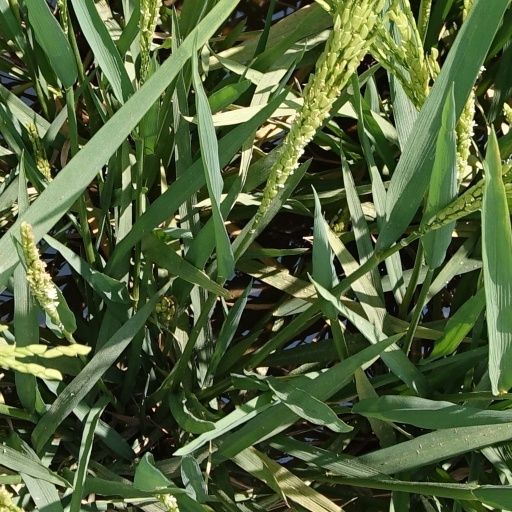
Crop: rice